Tattoo

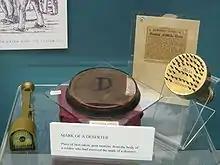
Tattoo marking a deserter from the British Army; skin removed "post mortem"

During the Roman Empire, gladiators and slaves were tattooed; exported slaves were tattooed with the words "tax paid", and it was a common practice to tattoo "fugitive" (denoted by the letters "FUG") on the foreheads of runaway slaves. Owing to the Biblical strictures against the practice, Emperor Constantine I banned tattooing the face around AD 330, and the Second Council of Nicaea banned all body markings as a pagan practice in AD 787.